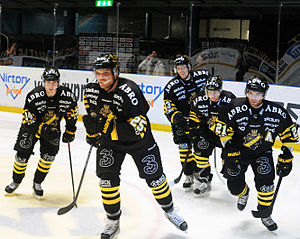
AIK Ishockey
Spillere fra AIK i 2014
AIK IF er en ishockeyklub fra Solna, Sverige. Moderklubben AIK blev stiftet i 1891 mens ishockey kom på programmet i 1921.